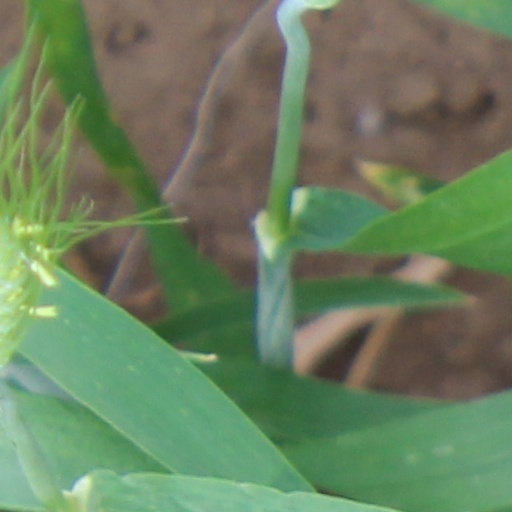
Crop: wheat